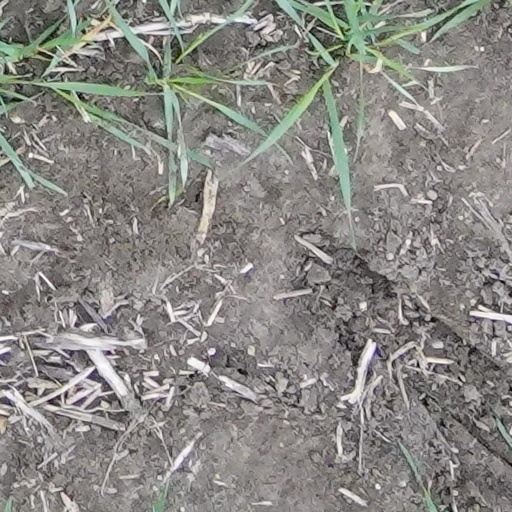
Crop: wheat